Ricky Martin

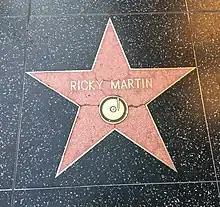
Martin's star on the Hollywood Walk of Fame

Syrian-Swedish painter Jwan Yosef shared a photo of himself and Martin on Instagram on March 30, 2016, with the caption: "Obviously we're starting a band." In January 2018, Martin confirmed that he had secretly married Yosef: "I'm a husband..." On December 31, 2018, they announced that they had welcomed a daughter. In September 2019, while accepting an award at the 23rd annual Human Rights Campaign (HRC) National Dinner, he announced that they were expecting their fourth child. On October 29, 2019, he announced the birth of a son. As with his twins, Martin's subsequent children were also born via surrogacy. In July 2023, Martin and Yosef announced they had separated and were divorcing after six years of marriage.